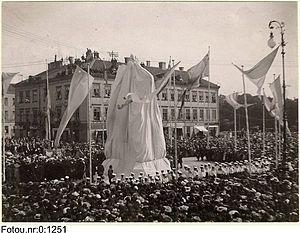
Charles IX de Suède est un prince de la dynastie Vasa né le 4 octobre 1550 à Stockholm et mort le 30 octobre 1611 à Nyköping. Dernier fils de Gustave Iᵉʳ, il est roi de Suède de 1604 à sa mort, après avoir assuré la régence du royaume dès 1599.